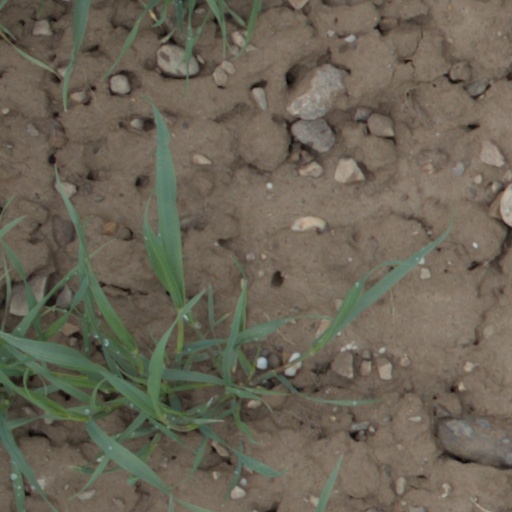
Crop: wheat